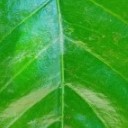
Label: Healthy